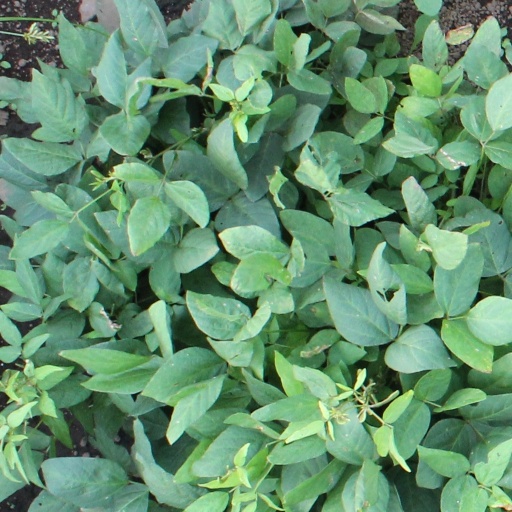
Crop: soybean